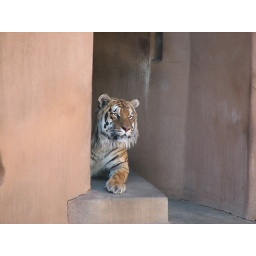
a tiger chilling out in the corner at ABQ zoo, looking at the cute girl taking his picture